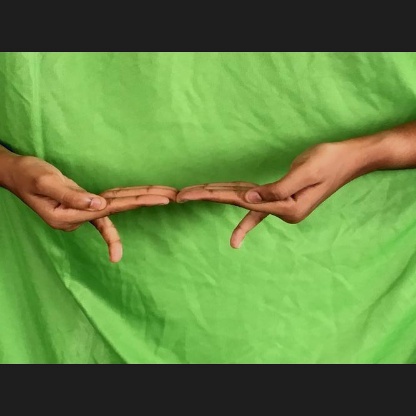
Mudra: Khatva